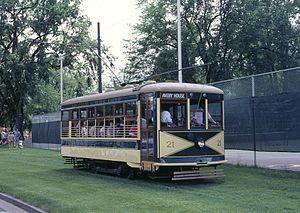
Une Birney, ou Birney safety car, est un type de tramway fabriqué aux États-Unis dans les années 1910 et 1920. La conception était petite et légère et était censée être un moyen économique de fournir un service fréquent moyennant une infrastructure et un coût de main-d'œuvre inférieurs à ceux des tramways classiques. La production des voitures Birney a duré de 1915 à 1930 et plus de 6 000 exemplaires de la version originale à une seule caisse ont été construits. Plusieurs constructeurs différents ont construit des voitures Birney. Cela a été le premier tramway standard fabriqué en série en Amérique du Nord.
Le tramway de Fort Collins est la ligne de tramways touristiques de la ville de Fort Collins, aux États-Unis. Il a ouvert en 1984, à la suite de la rénovation d'un tronçon de 2,4 km d'une ancienne ligne de tram.